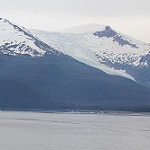
Label: glacier